Joya no Kane

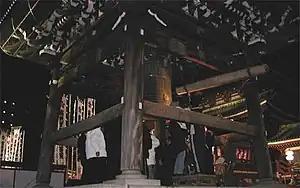
Visitors ring the bell at Ōsu Kannon in Nagoya

The custom of ringing the temple bell 108 times in Zen temples originated in the Zen temples of the Song dynasty in China. The custom was introduced to Japanese Zen temples during the Kamakura period (1185-1333), and at that time the temple bells were rung 108 times in the morning and evening each day. In the Muromachi period (1333-1573), the ringing of the temple bell 108 times in Zen temples became an event unique to Japanese Zen temples, held only on New Year's Eve, and was established as "Joya no kane". In Zen temples it is performed at midnight on New Year's Eve to ward off bad luck from the northeastern direction (see ).